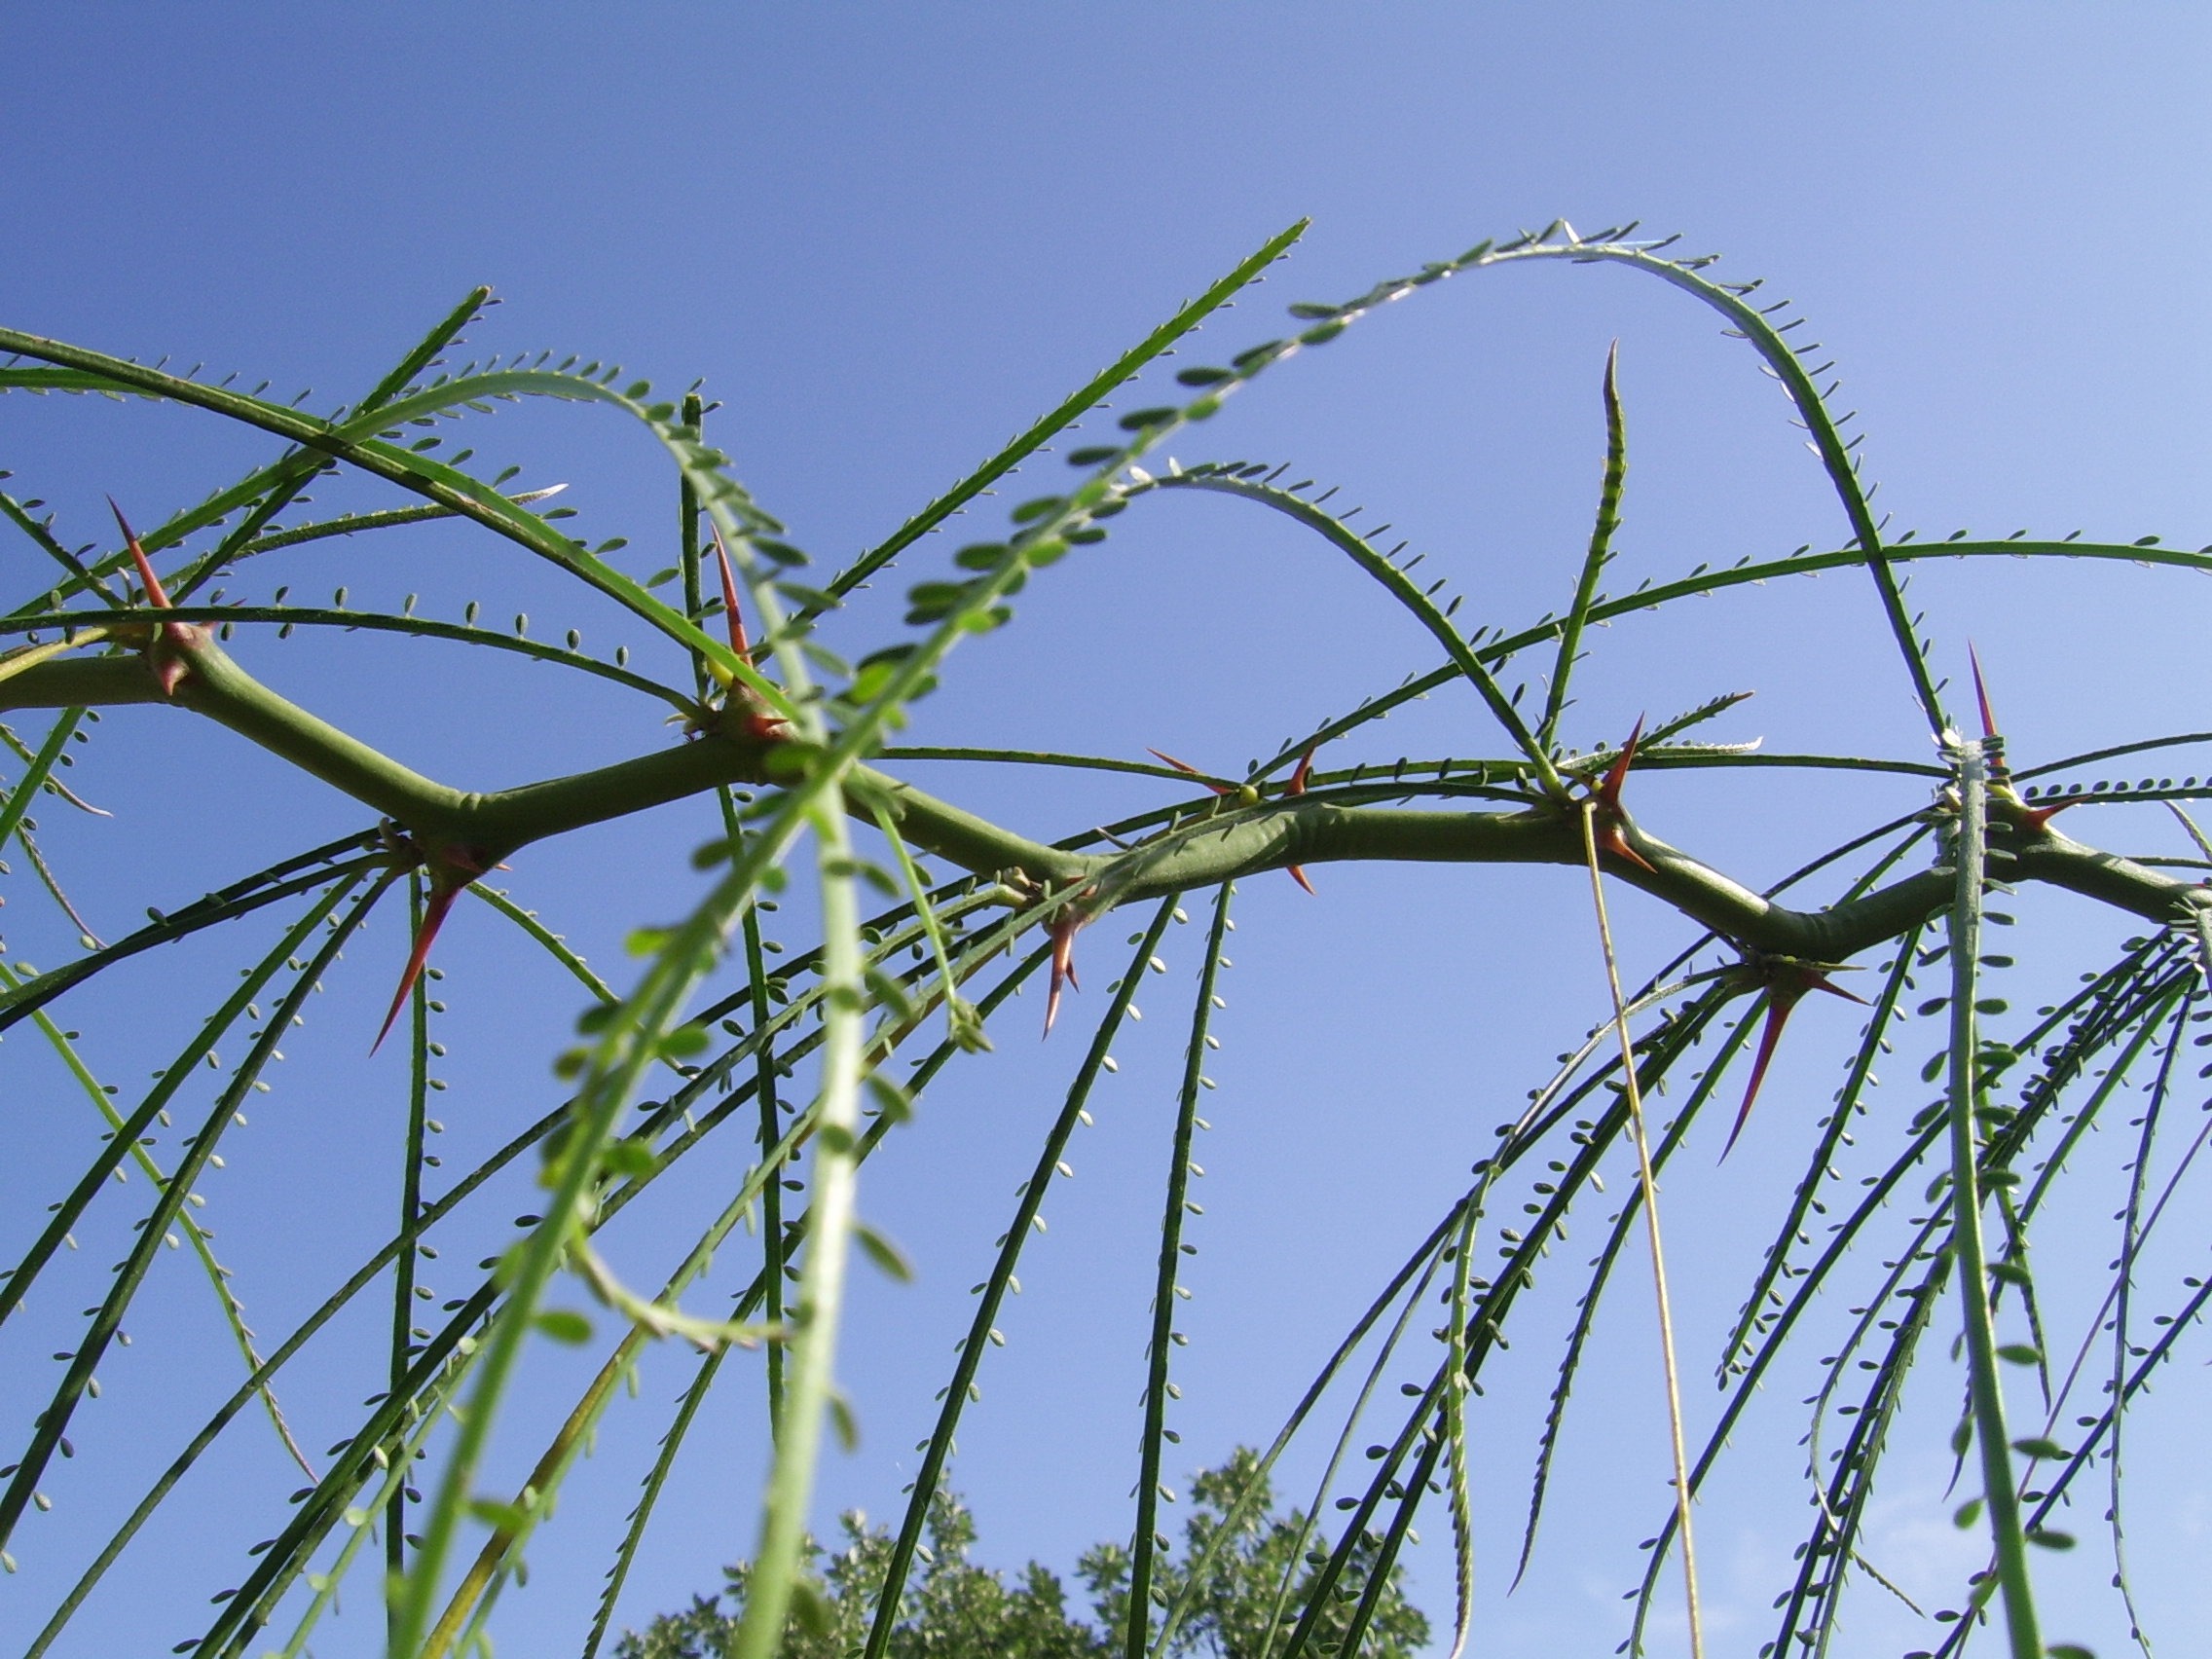
grass, branch, fence, plant, field, prairie, stem, flower, bloom, environment, green, herb, crop, natural, botany, agriculture, flora, botanical, leaves, outdoors, vegetation, horticulture, organic, flowering plant, grass family, plant stem, land plant, outdoor structure, wire fencing, home fencing